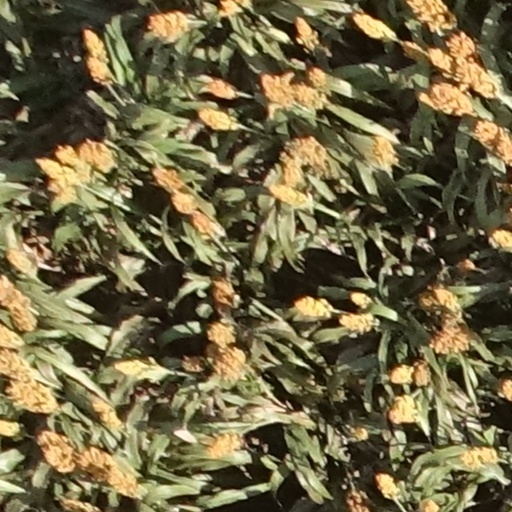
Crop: sorghum